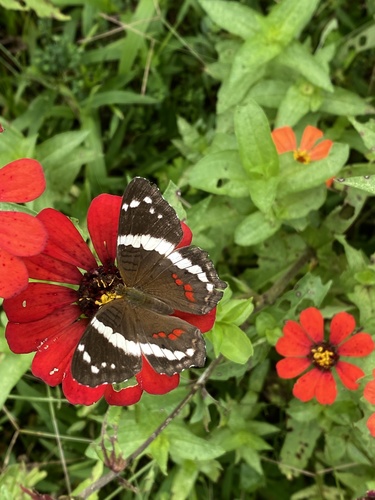
Scientific name: Anartia fatima
Common name: Banded peacock
Family: Nymphalidae
Order: Lepidoptera
Pollinator type: Primary pollinator
Habitat: Open areas and gardens
Geographic range: South America
Conservation status: Least Concern